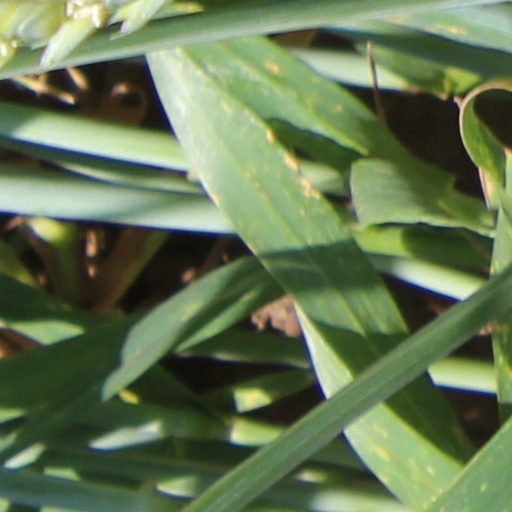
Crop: wheat